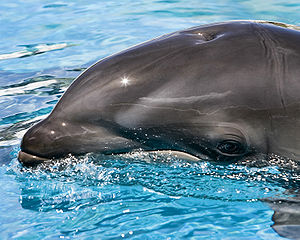
Wolphin
En wolphin, Kawili Kai, i en alder af 9 måneder.
En wolphin eller wholphin er en sjælden krydsning mellem et Øresvin Tursiops truncatus og en Halvspækhugger Pseudorca crassidens. Der findes 2 eksempler fra fangenskab, begge i Sea Life Park på Hawaii, men der er også rapporter om at krydsningerne forekommer i naturen.